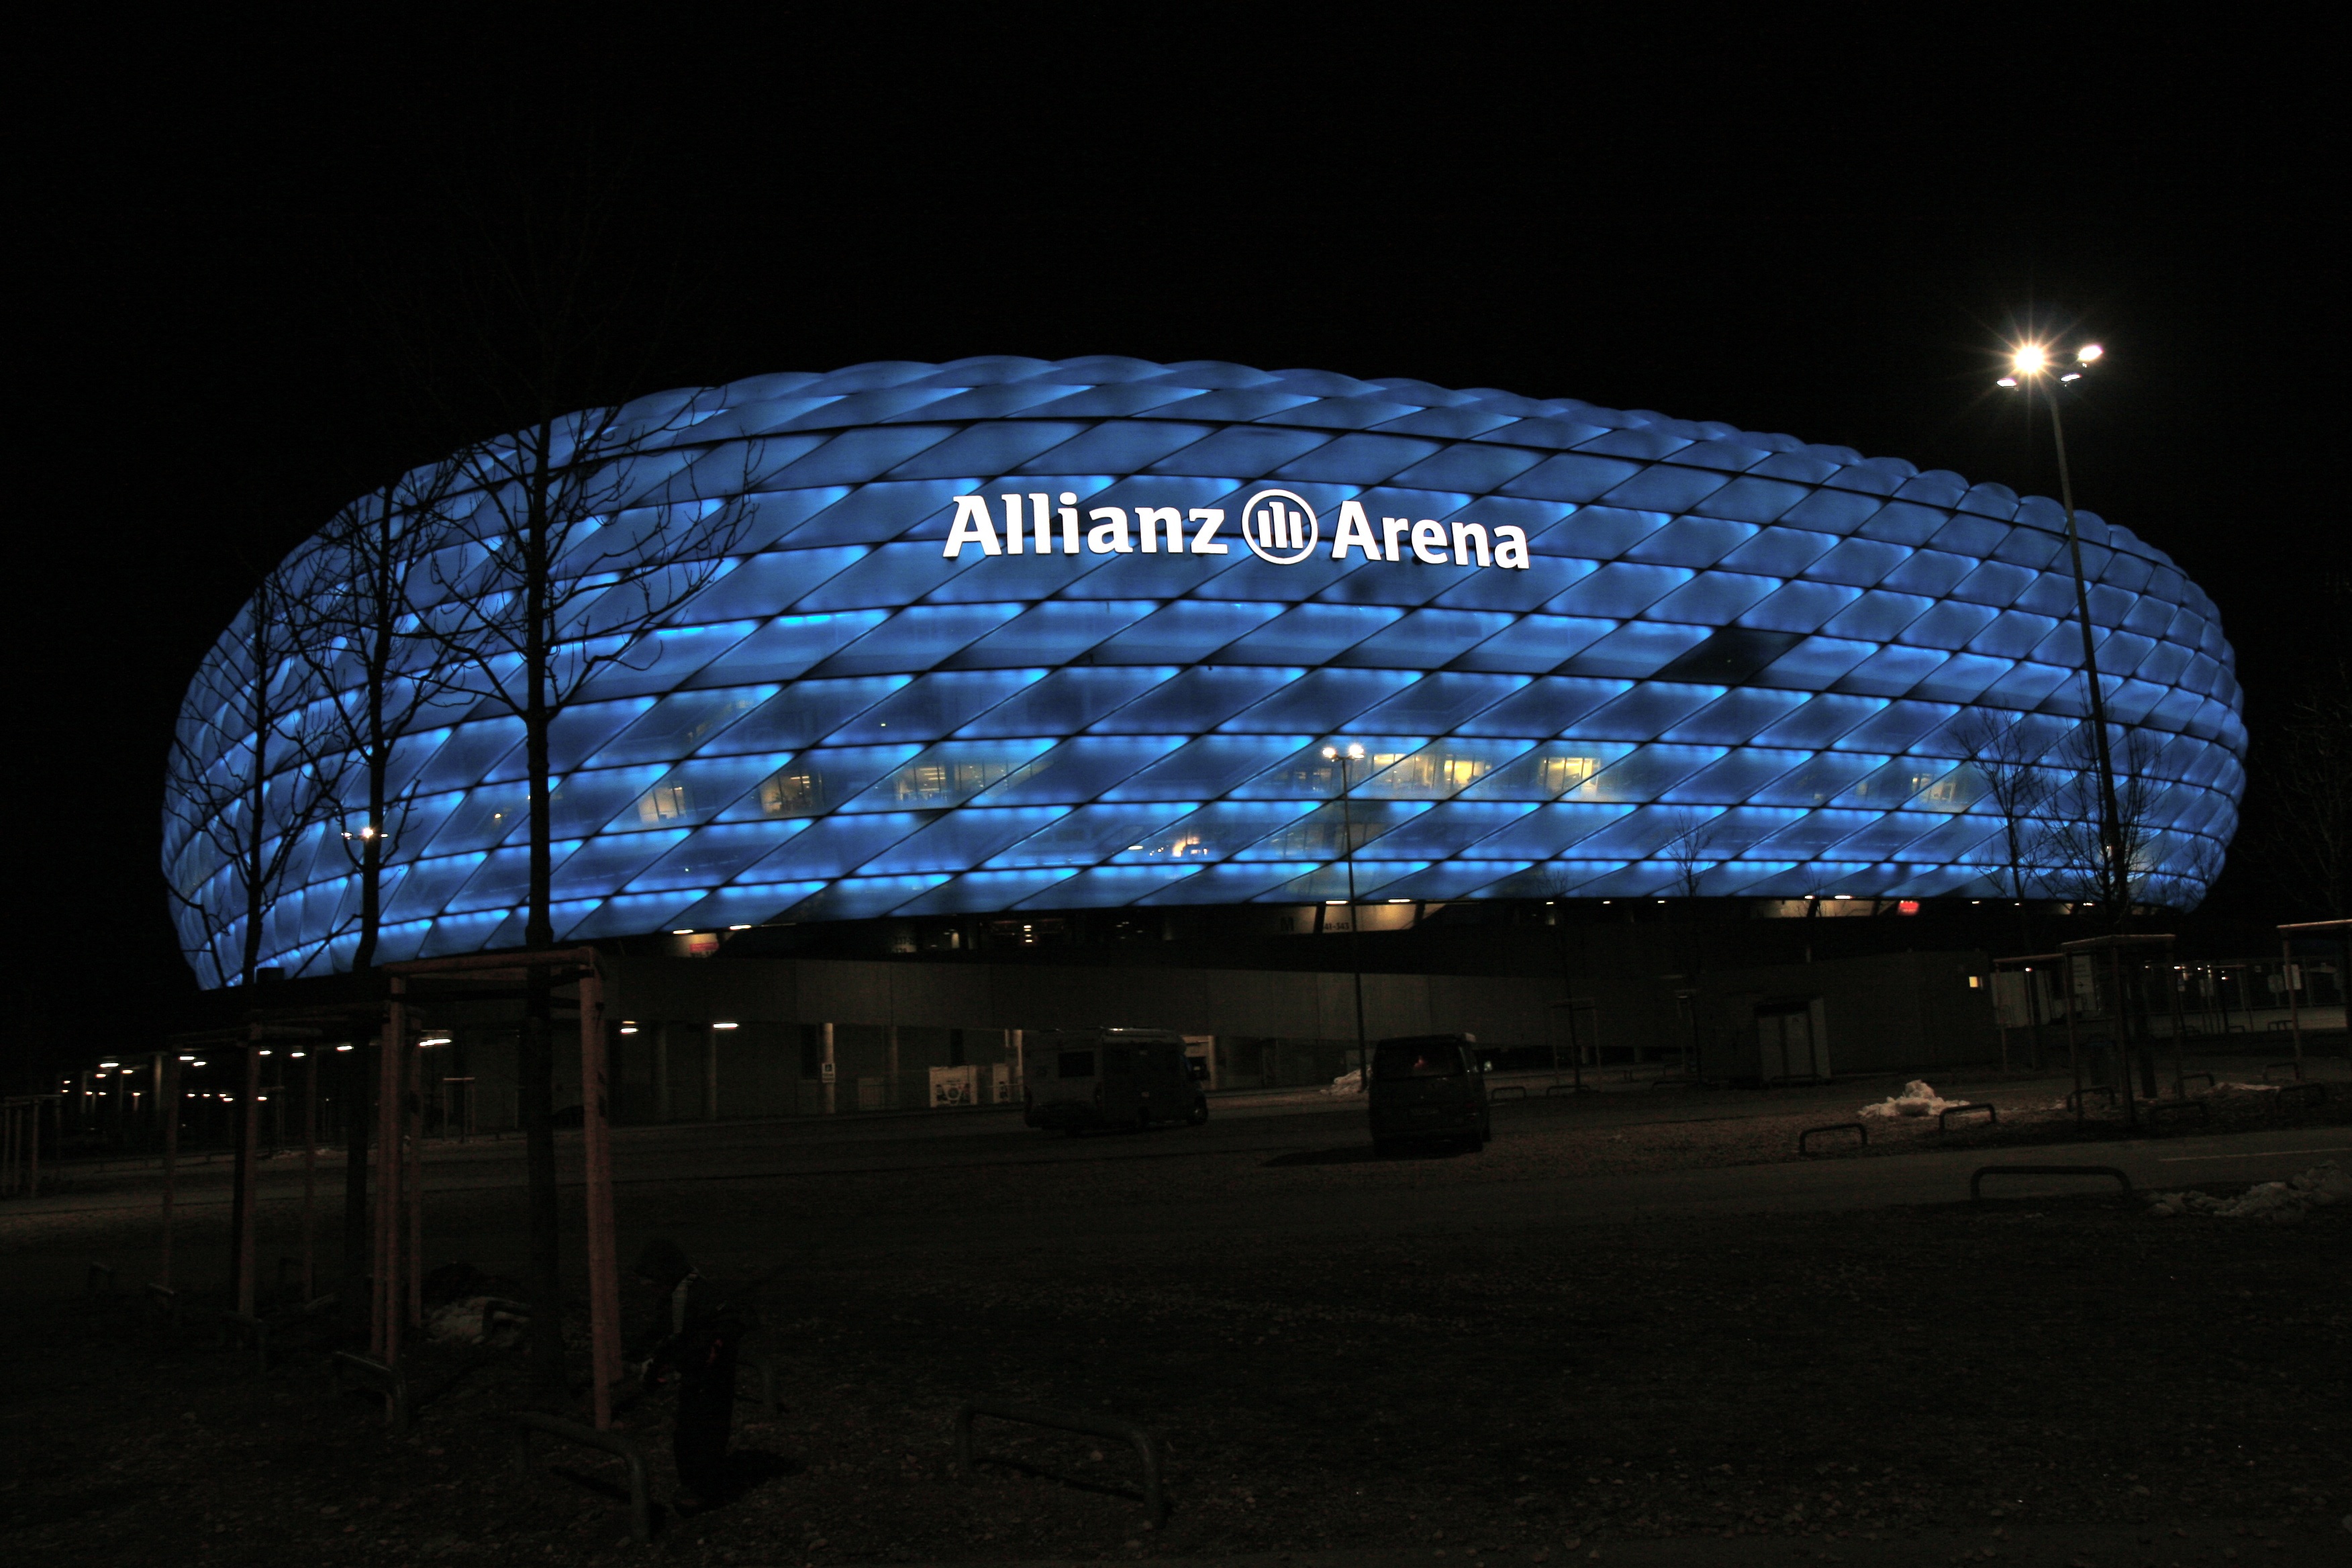
architecture, structure, night, reflection, landmark, football, stadium, theatre, arena, germany, bavaria, shape, munich, geographical feature, atmosphere of earth, sport venue, soccer specific stadium, music venue